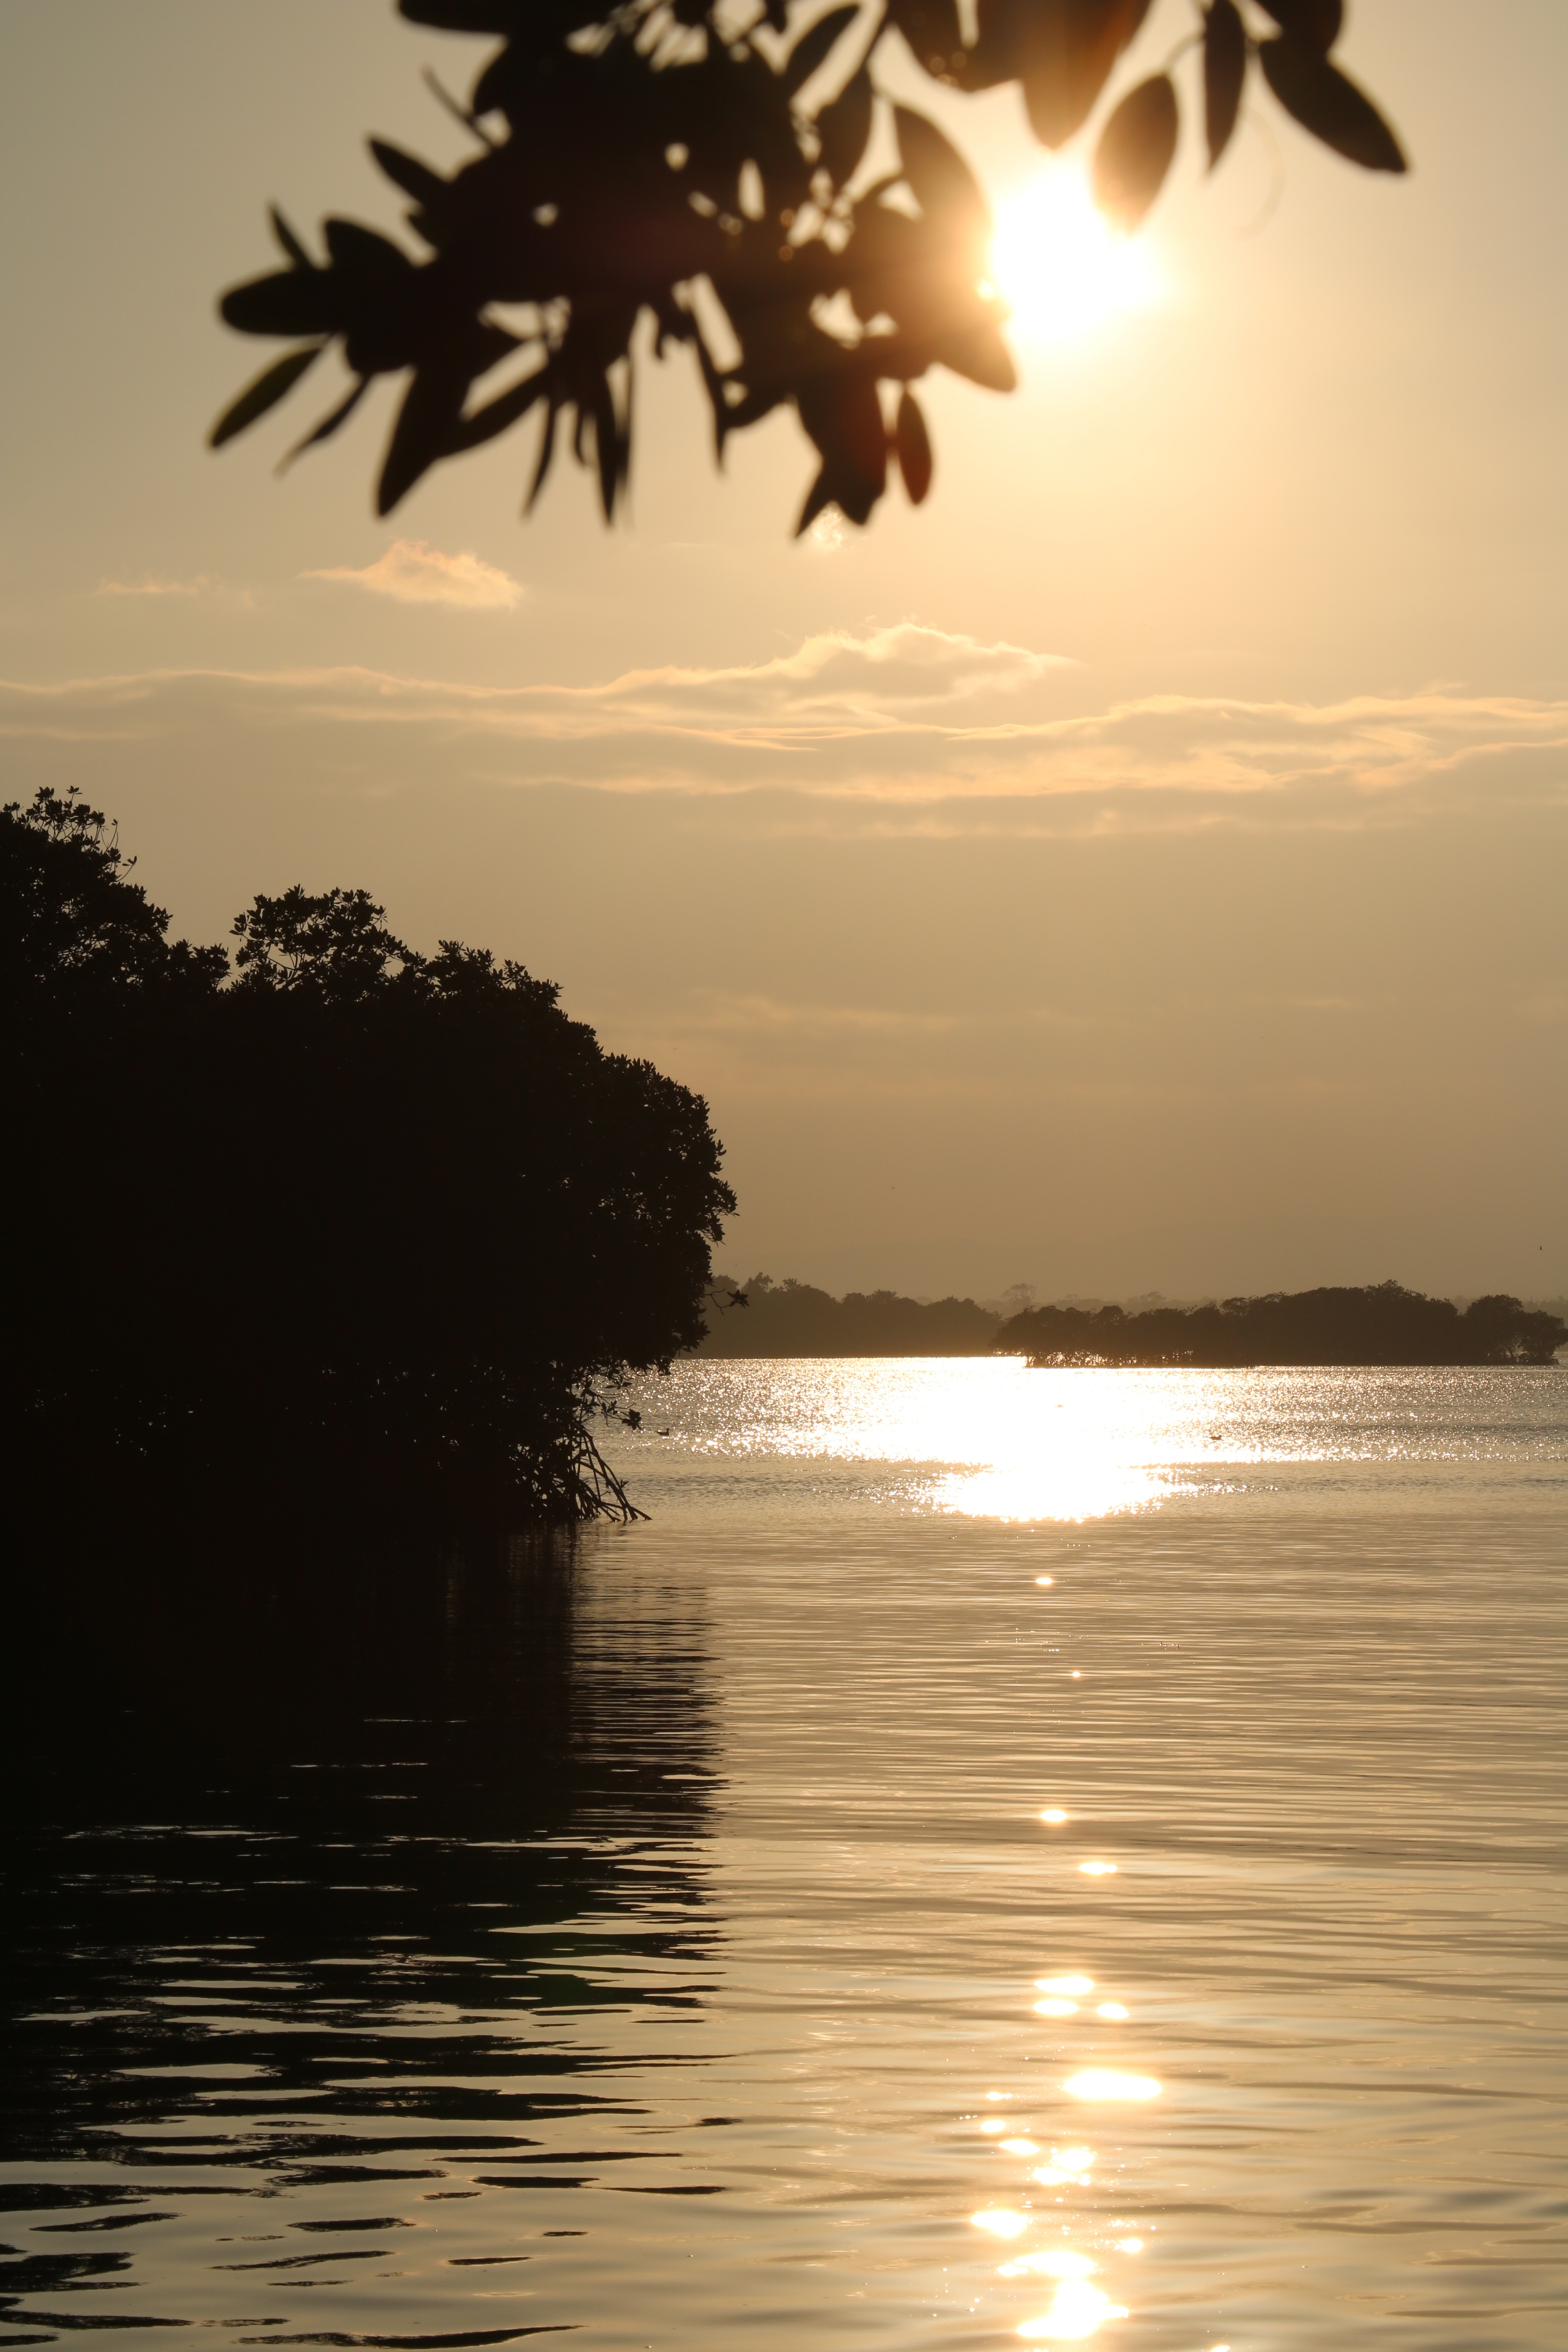
sun, relax, rest, walk, sky, nature, water, tree, horizon, reflection, sunset, natural landscape, morning, calm, sea, sunrise, cloud, tropics, sunlight, evening, ocean, dusk, waterway, woody plant, shore, palm tree, vacation, river, coast, plant, landscape, lake, afterglow, bank, arecales, sound, dawn, coastal and oceanic landforms, bay, wave